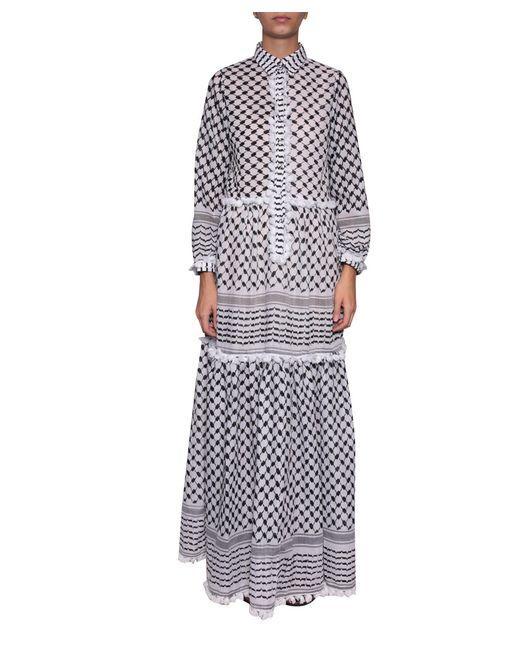
Hochgeschlossenes langärmeliges weiches Baumwollkleid mit aufwendigen schwarzen Designs, Freizeitkleidung